John Mather (artist)

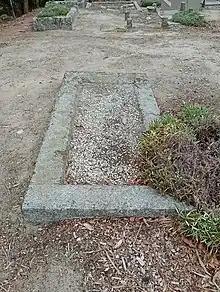

In 1892 he was appointed to the board of trustees of the Public Library, Museums and National Gallery of Victoria. Mather was a member of the Felton Bequest Committee from 1905 to 1916 and as trustee, strongly supported Australian art.